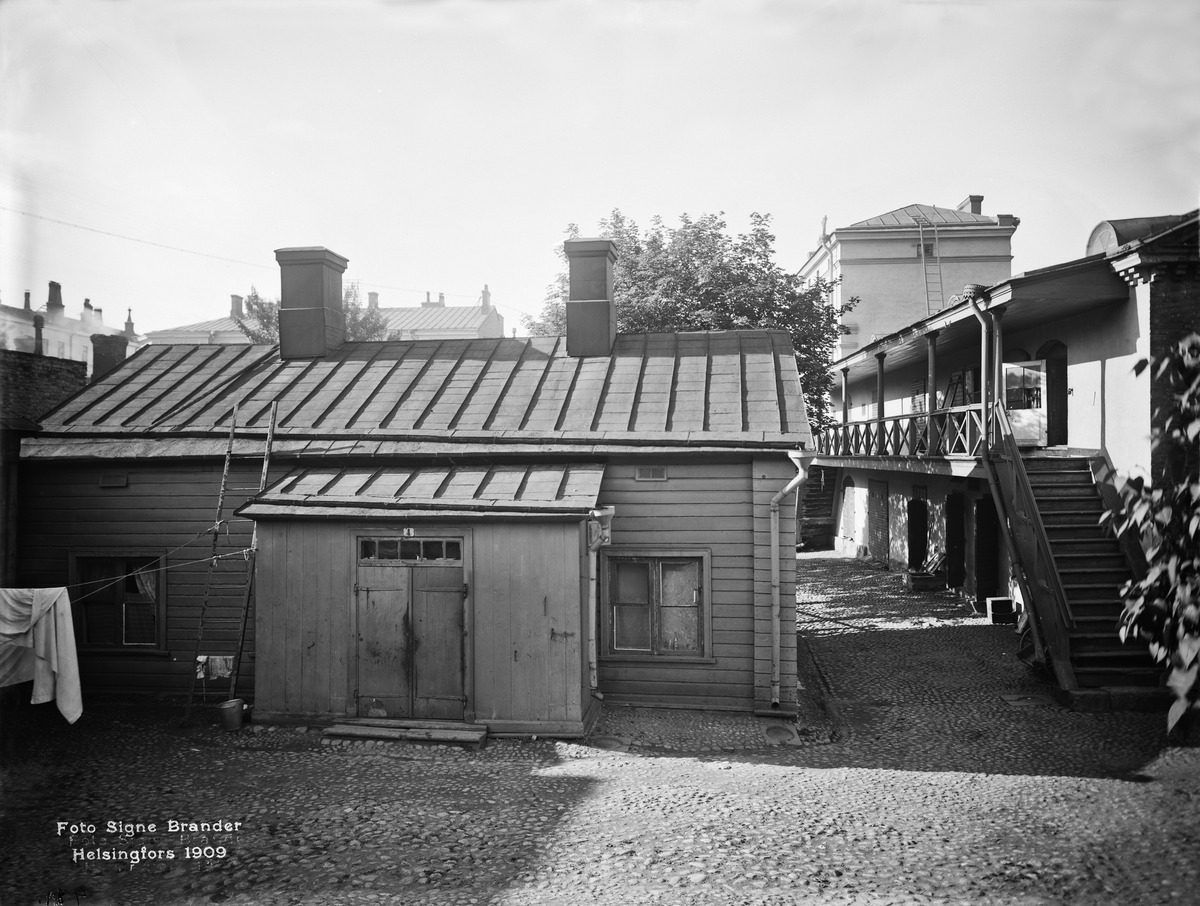
Rauhankatu 6 pihan puolelta
sisällön kuvaus: Rauhankatu 6 pihan puolelta. mustavalkoinen
Kuvaaja: Brander, Signe, valokuvaaja
Ajankohta: kuvausaika 1909
Paikka: Suomi, Uusimaa, Helsinki, Kruununhaka Helsinki, Rauhankatu 6
Aiheet: puurakennukset